Selsdon Man

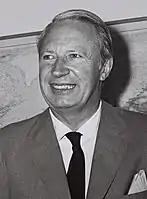
Heath in 1969

The term 'Selsdon Man' was coined by Labour Party Prime Minister Harold Wilson to describe the free-market economic policy of his principal rival, Conservative leader Edward Heath. The term 'Selsdon Man' was intended as a derogatory reference to the historic 'Piltdown Man', the supposed remains of an early human later determined to be an elaborate fraud.